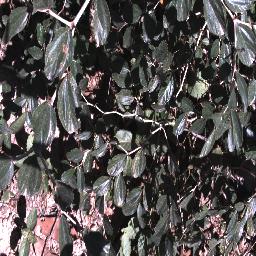
Label: chinee_apple